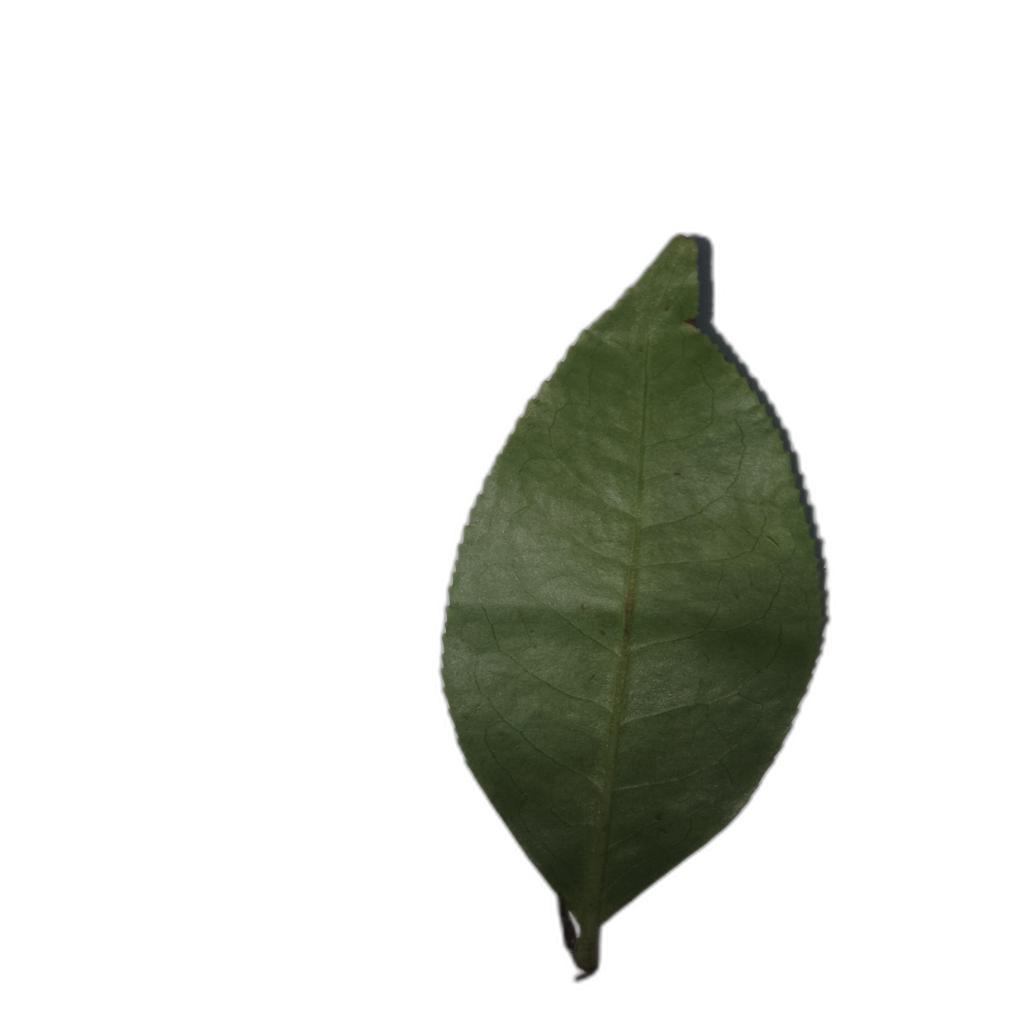
Label: Healthy